Eileen Donoghue

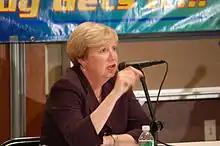

Eileen Donoghue (born 1954 in Holyoke, Massachusetts) is an American politician who is the former city manager of Lowell, Massachusetts (2018–2022), a former member of the Massachusetts Senate, where she has represented the First Middlesex District from 2011 to 2018, as well as a former city councilor (1996–2008) and mayor (1998–2002) of Lowell. She ran in the Massachusetts' 5th Congressional District special election in 2007 to fill the United States House of Representatives seat vacated by Marty Meehan, narrowly losing the Democratic primary to Niki Tsongas. In the Massachusetts Senate, Donoghue has been a staunch advocate for small businesses, economic development in gateway cities, and public higher education. She has spearheaded efforts to reduce student loan debt and create pathways to stable jobs.